Battle of Cape St. Vincent (1797)

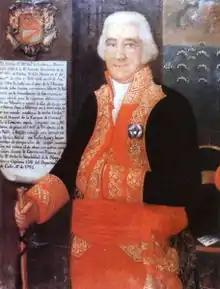
José de Córdoba

Though Admiral Jervis still had no idea of the size of the fleet he was up against, during the night came the sounds for which he had been waiting: Spanish signal guns in the fog. At 2:50 a.m. came the report that the Spanish fleet was some fifteen miles distant. By 5:30 a.m., reported them closer still, as a cold and foggy February dawn rose on the British fleet, formed in two lines of battle. Jervis turned to his officers on the quarterdeck of "Victory" and said, "A victory to England is very essential at this moment." Jervis put Captain Thomas Troubridge in in the lead. At 6:30 a.m., "Culloden" signalled that she could see five enemy sail to the south east, and along with and turned toward the Spanish ships. As they loomed up out of the fog, a signal lieutenant in described them as "thumpers, looming like Beachy Head in a fog." On the quarterdeck of "Victory", Jervis, Captain Robert Calder and Captain Benjamin Hallowell counted the enemy ships: the British were outnumbered nearly two-to-one.